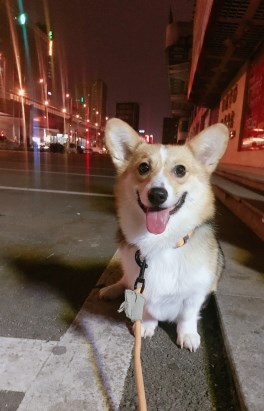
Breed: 2909-n000116-Cardigan